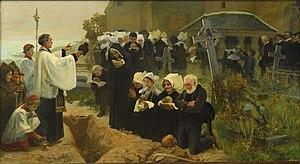
Reproduction du tableau, Trégastel
Un ossuaire est un récipient, une construction, ou tout autre site destiné à accueillir des ossements humains.
George Louis Poilleux Saint-Ange est un peintre français né le 20 juin 1853 à Paris et décédé en 1911 à l'âge de 58 ans.